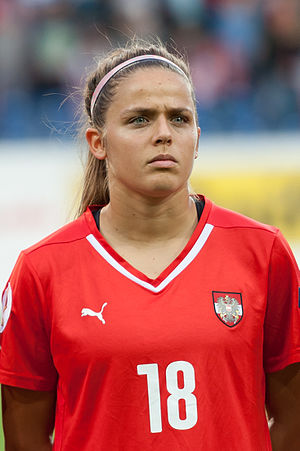
Laura Feiersinger
Laura Feiersinger i 2015
Laura Feiersinger er en østrigsk fodboldspiller, der spiller som forsvarsspiller for FFC Frankfurt og for Østrigs kvindefodboldlandshold.